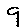
Label: 9